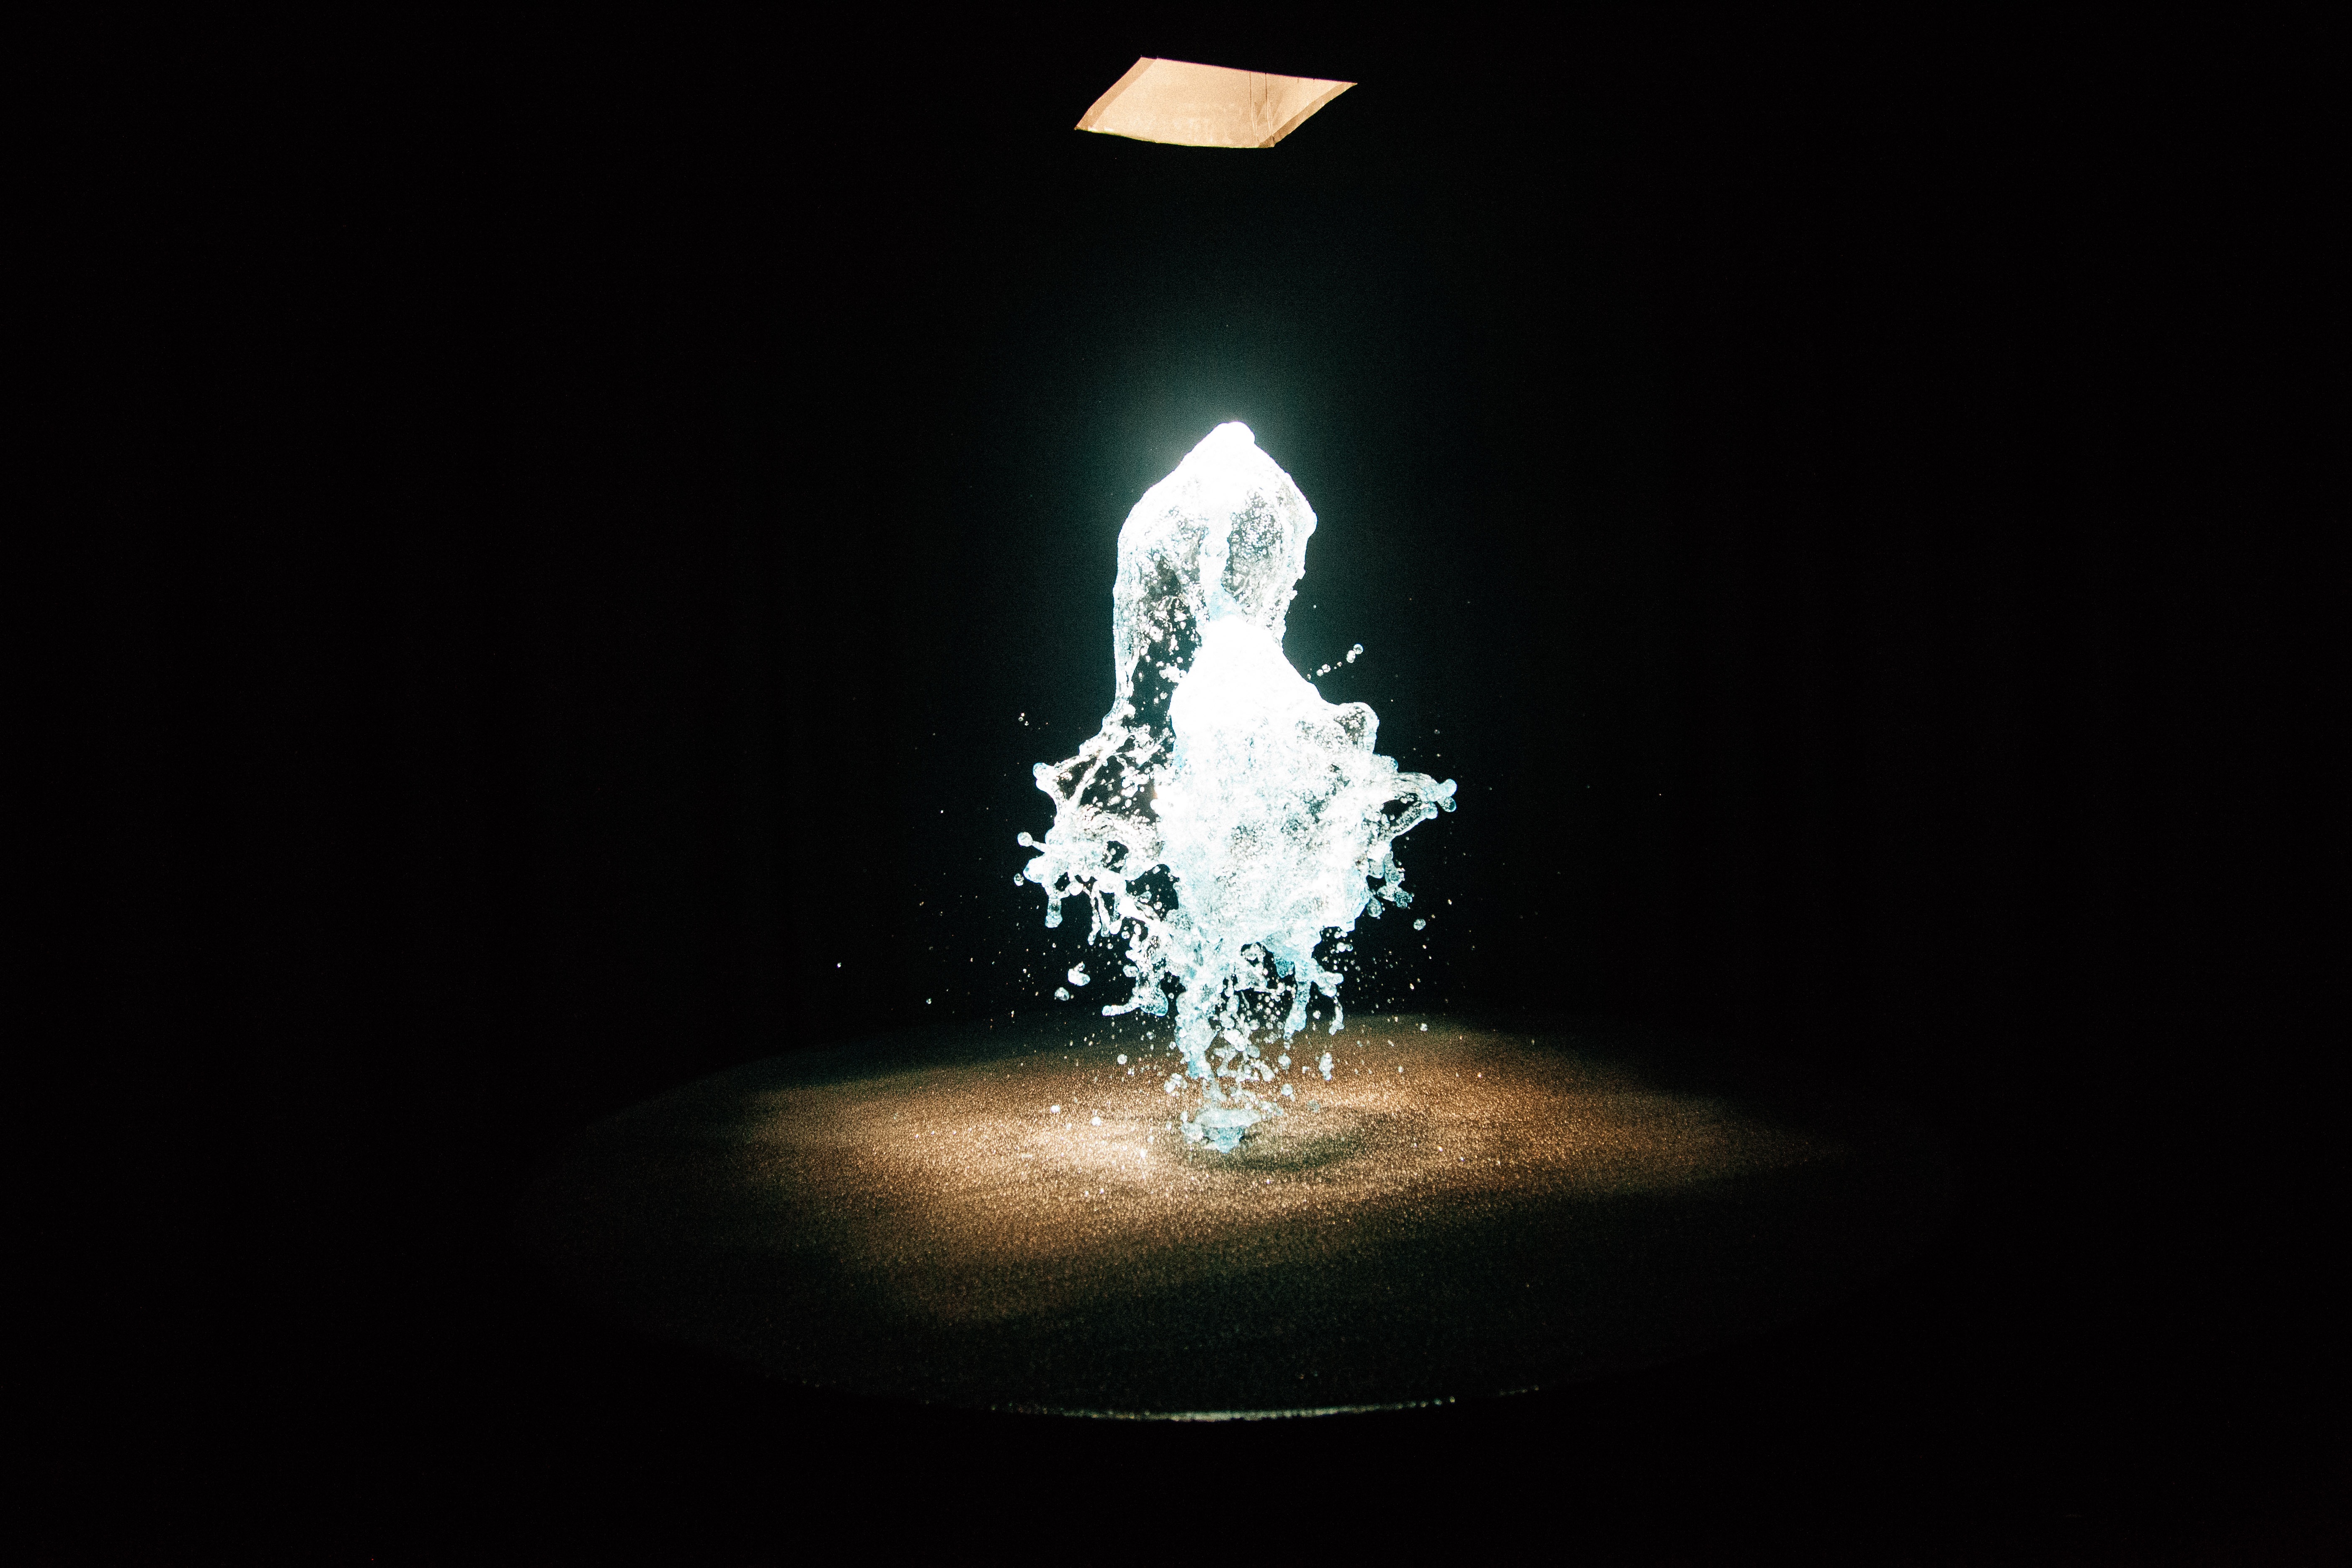
light, night, sparkler, darkness, lighting, light fixture, shape